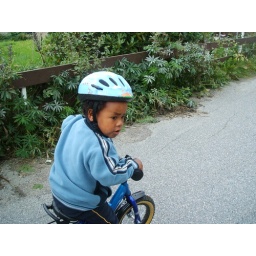
Out riding the bike by the road... Don't ever cross that white lane!!